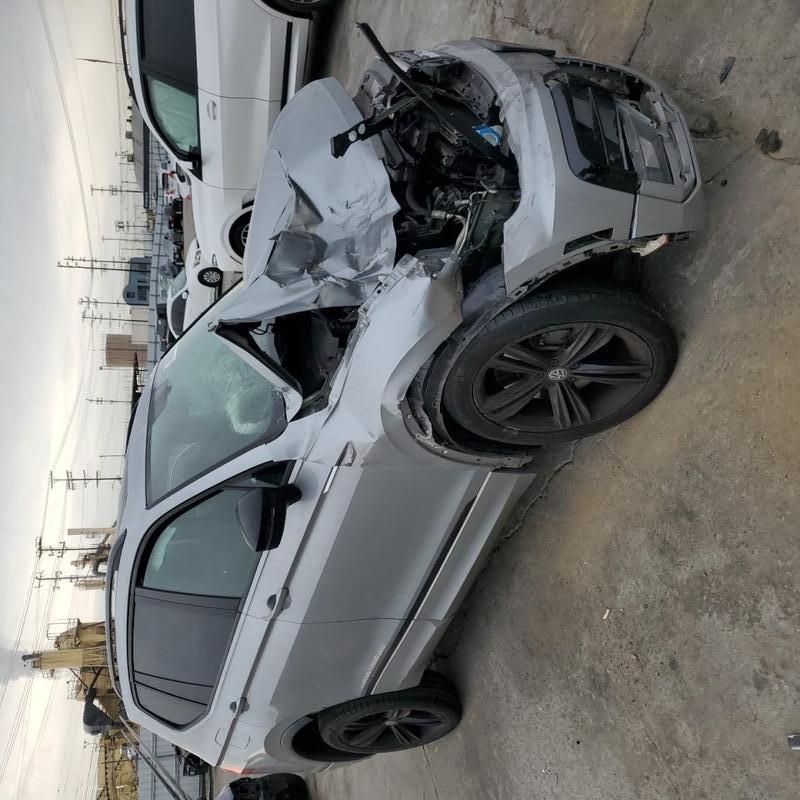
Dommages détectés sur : pare-choc avant, feu avant droit, feu avant gauche, capot, aile avant droite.
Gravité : majeur